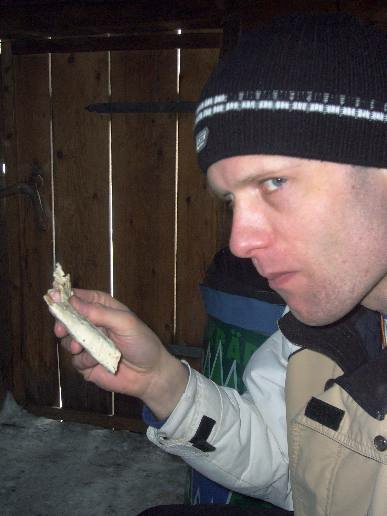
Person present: Yes